Environmental issues in Sierra Leone

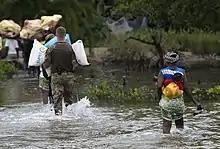
Humanitarian efforts are helping rebuild after a flood. A woman carries a baby on her back and walks in the sludge.

In 2015 the United Nations adopted the Sustainable Development Goals (SDGs) agenda. Its goal is to end world hunger and poverty. It also strives to limit carbon emissions and reverse climate change. This adaptation has been locally encouraged through commodity farming associations. USAID (United States Agency for International Development) also is assisting countries in the climate crisis.